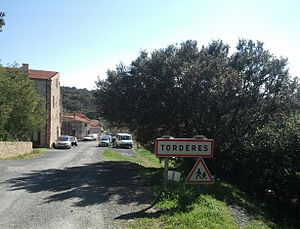
Tordères
Tordères er en by og kommune i departementet Pyrénées-Orientales i Sydfrankrig.